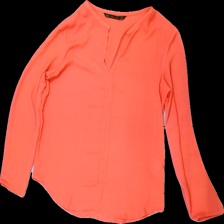
View: front
Type: Blouse
Category: Ladies
Brand: Zara
Colors: Red
Material: 100% polyester
Pattern: Transparent
Cut: Regular
Size: M
Season: All
Damage location: middle center
Price range: 50-100
Recommended usage: Reuse
Description: röd genomskinlig blus